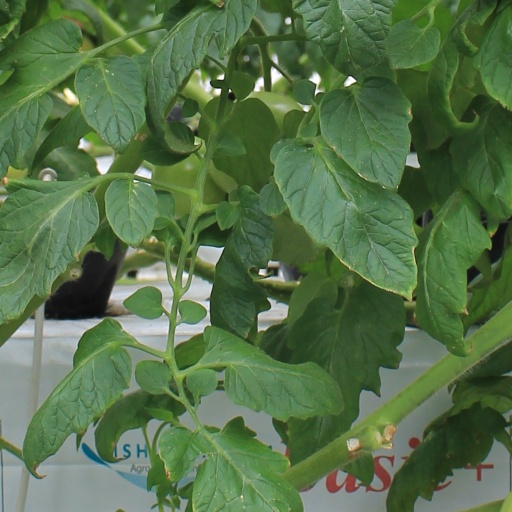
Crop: tomato